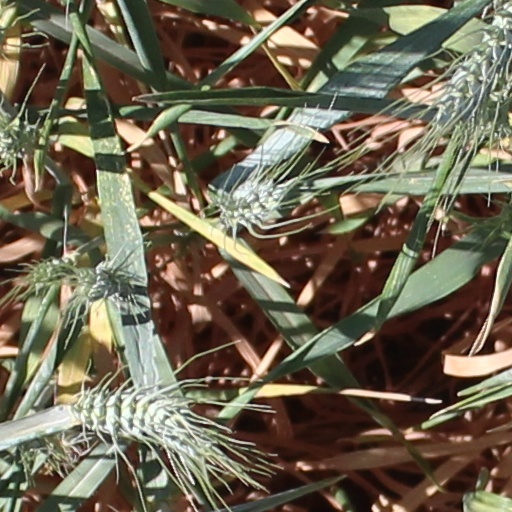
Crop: wheat